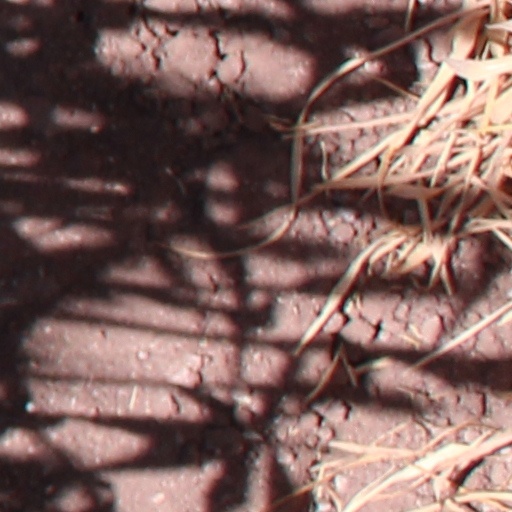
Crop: wheat